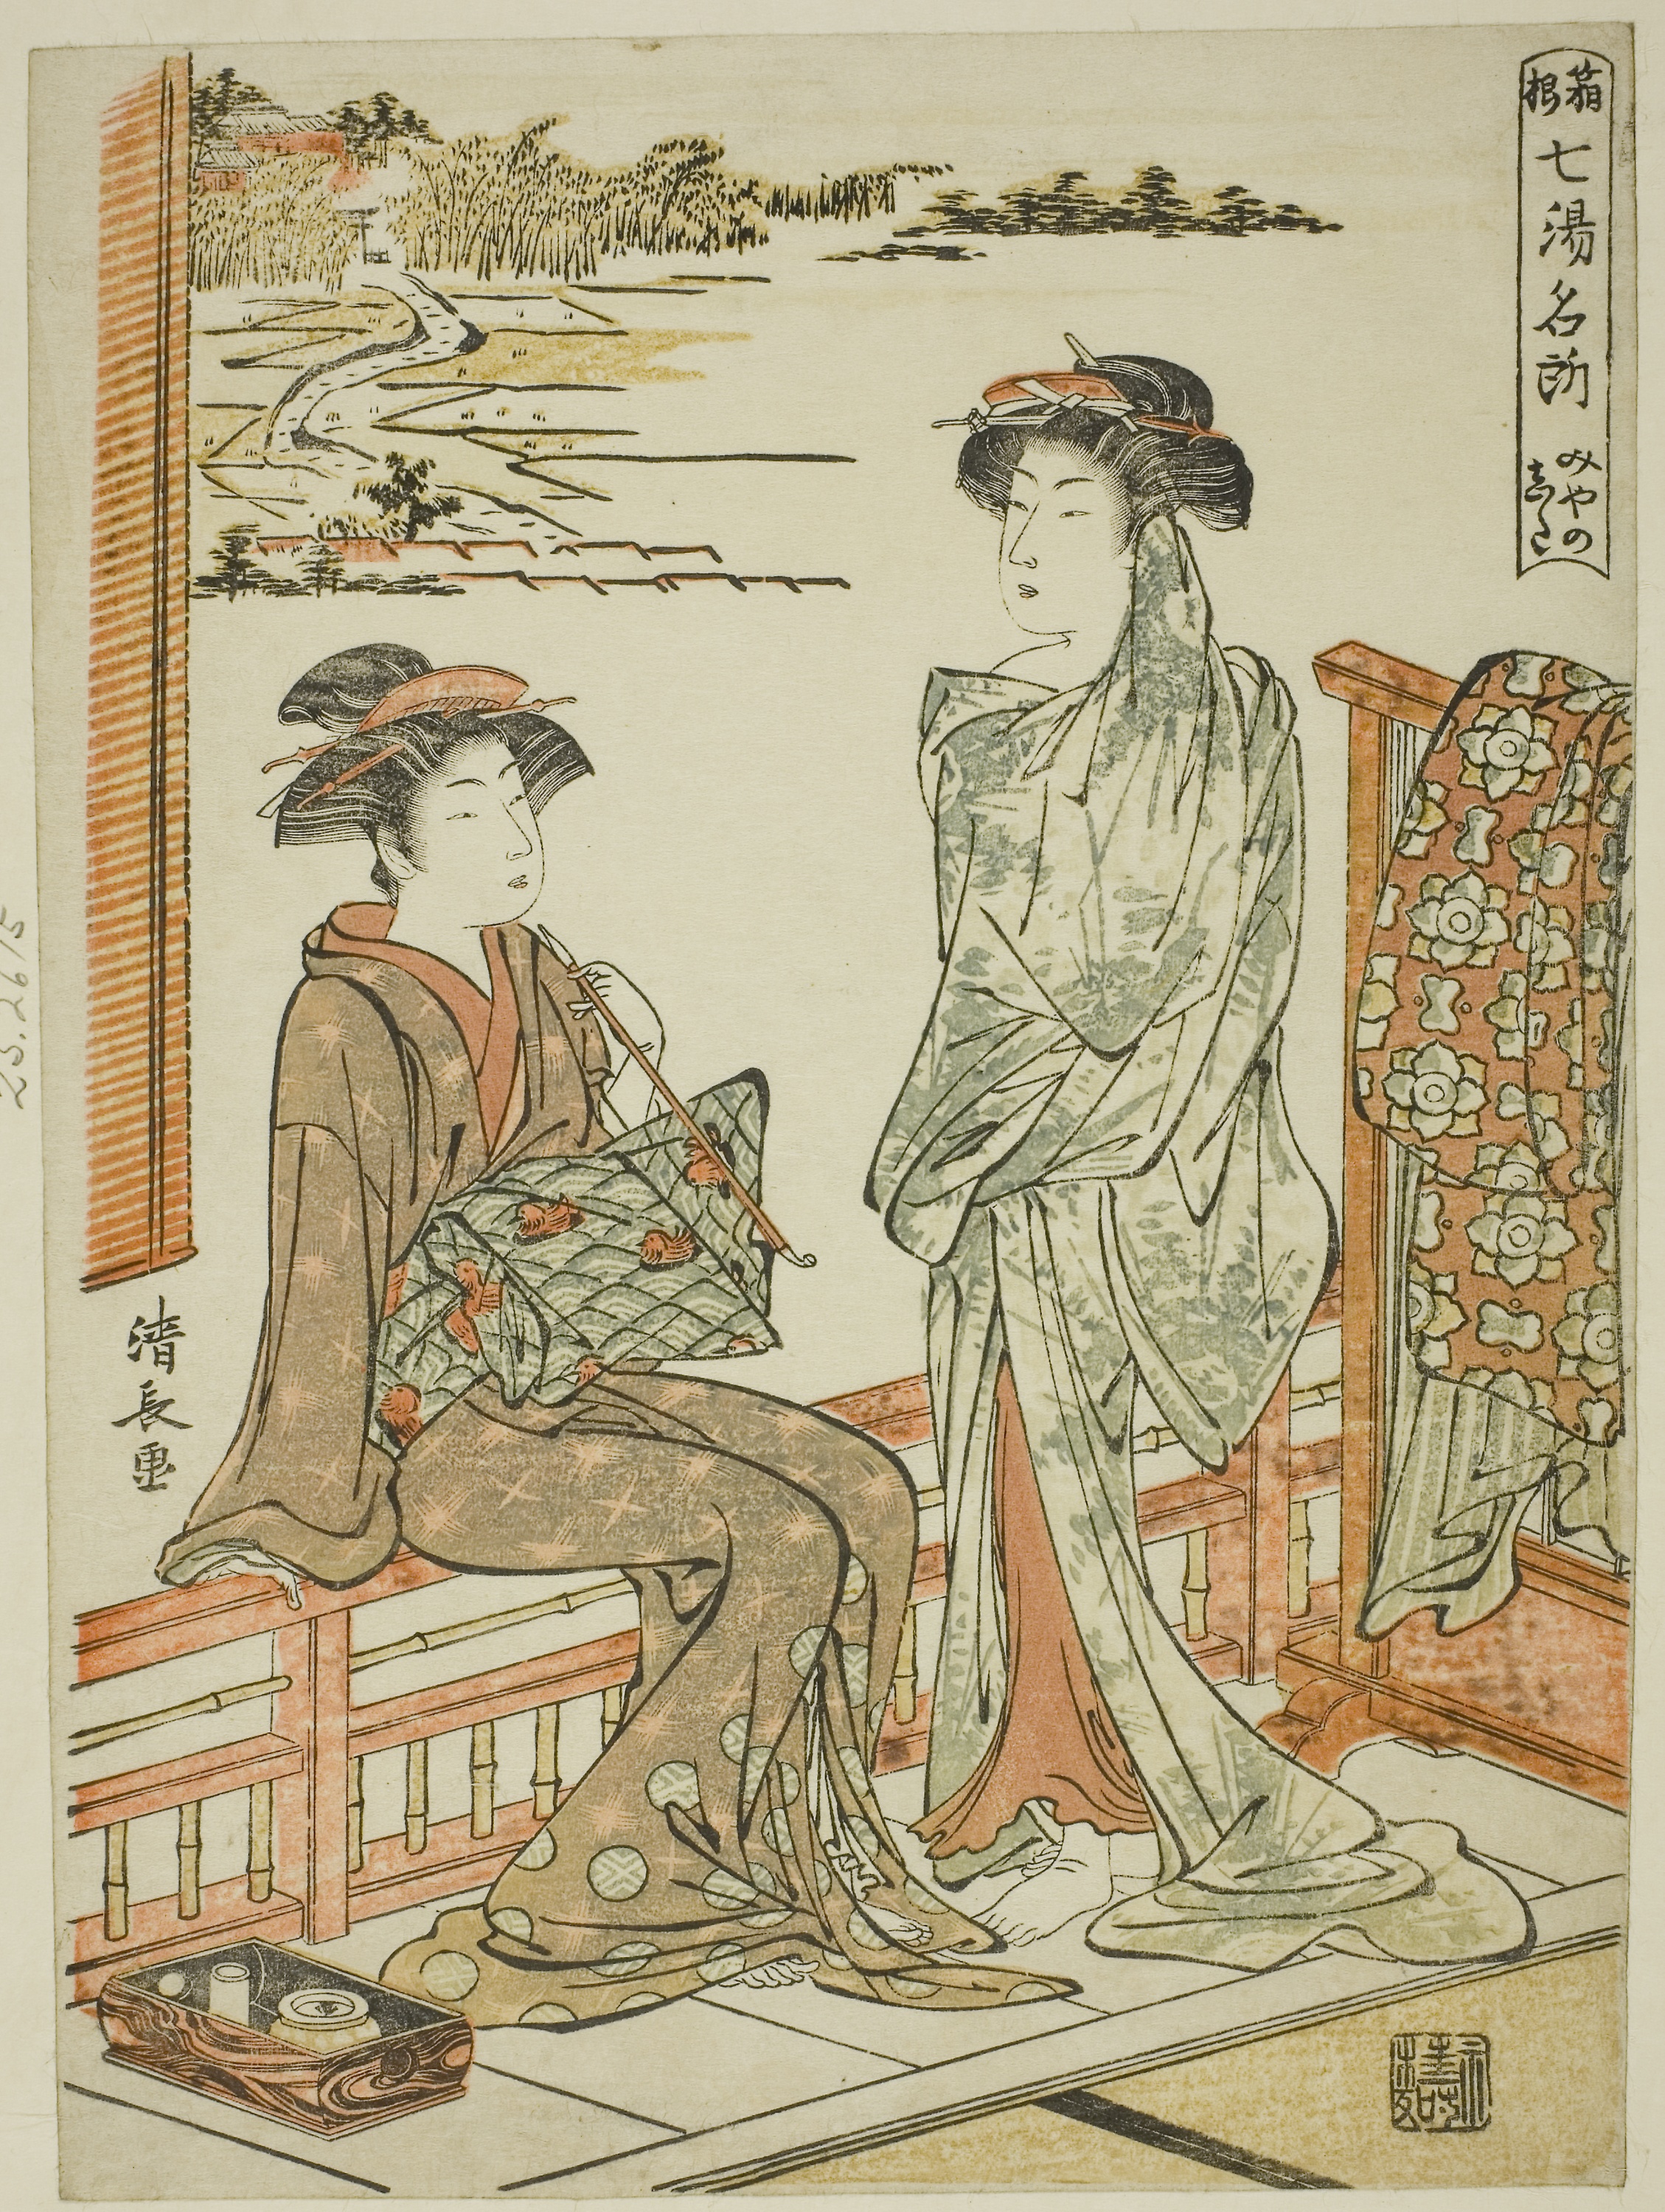
art, illustration, textile, painting, miniature, history, Victorian fashion